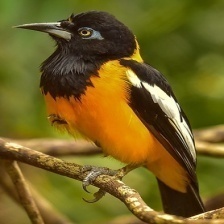
Species: VENEZUELIAN TROUPIAL
Scientific name: ICTERUS ICTERUS